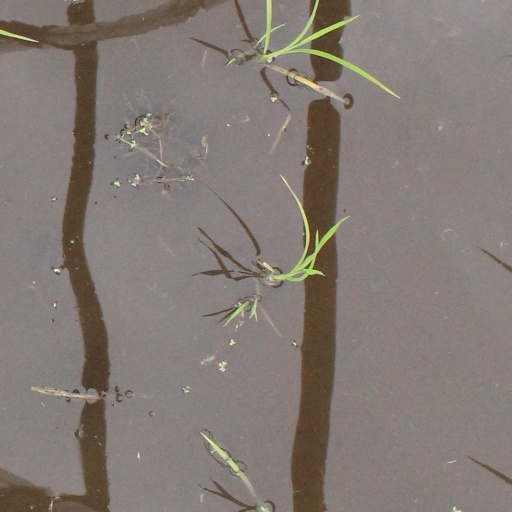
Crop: rice